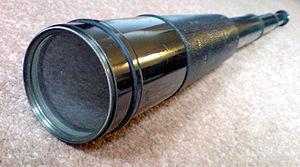
La firme Negretti & Zambra est une ancienne entreprise de photographie basée à Londres et active de 1850 à 1999. C'était un studio de photographie qui fabriquait des instruments d'optique et scientifiques.